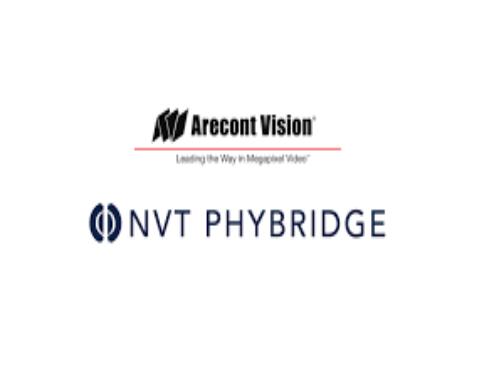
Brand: Arecont Vision
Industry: Electronic